Whaling in Australia

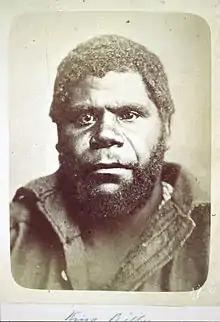
William Lanne (c1835-1869), the last "full-blood" Tasmania Aboriginal male, served on a Hobart whaler in the 1860s.

Whaling in Australian waters began in 1791 when five of the 11 ships in the Third Fleet landed their passengers and freight at Sydney Cove and then left Port Jackson to engage in whaling and seal hunting off the coast of Australia and New Zealand. The two main species hunted by such vessels in the early years were right and sperm whales. Humpback, bowhead and other whale species would later be taken.